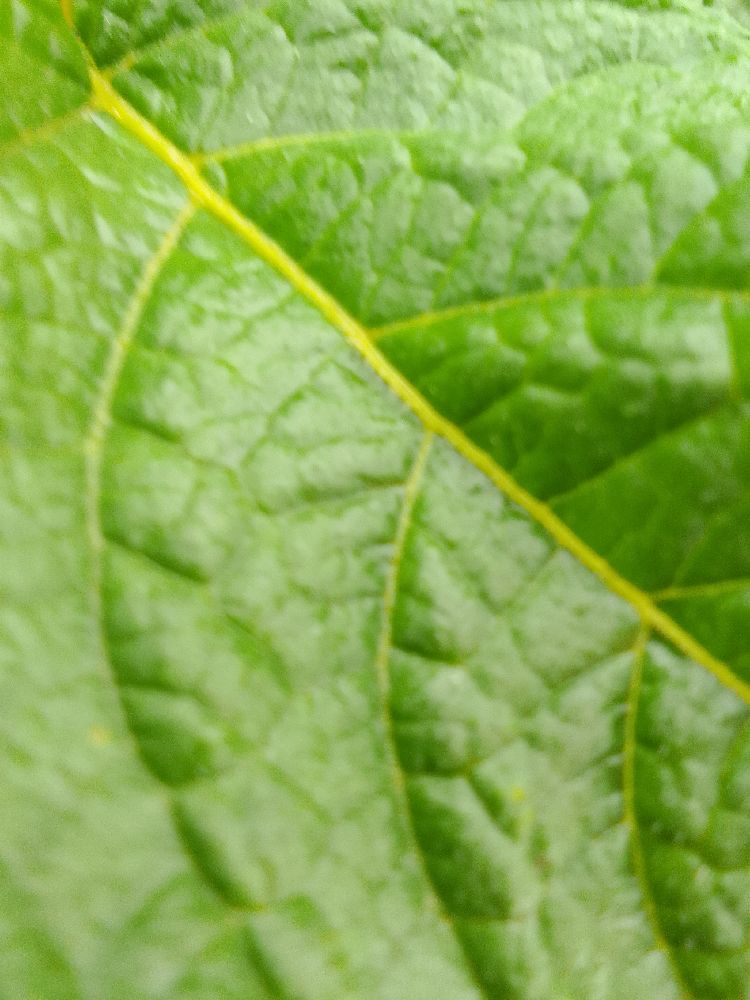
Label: Healthy